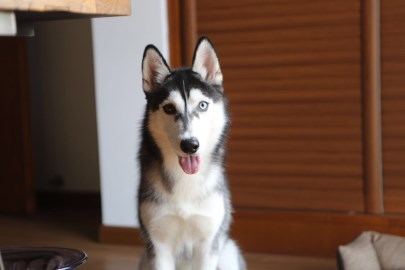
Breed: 1160-n000003-Siberian_husky